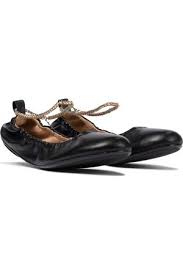
Label: Ballet Flat